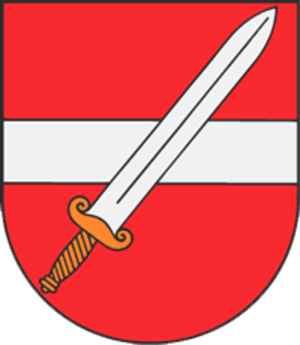
Dobele
Dobele er en by i landsdelen Zemgale i Letland beliggende nær centrum af Letland ved floden Bērze, 77 km sydvest for letlands hovedstad Riga. Dobele fik byrettigheder i 1917, da byen var en del af det tysk besatte Guvernement Kurland under 1. verdenskrig. I 2020 havde Dobele 8 856 indbyggere.